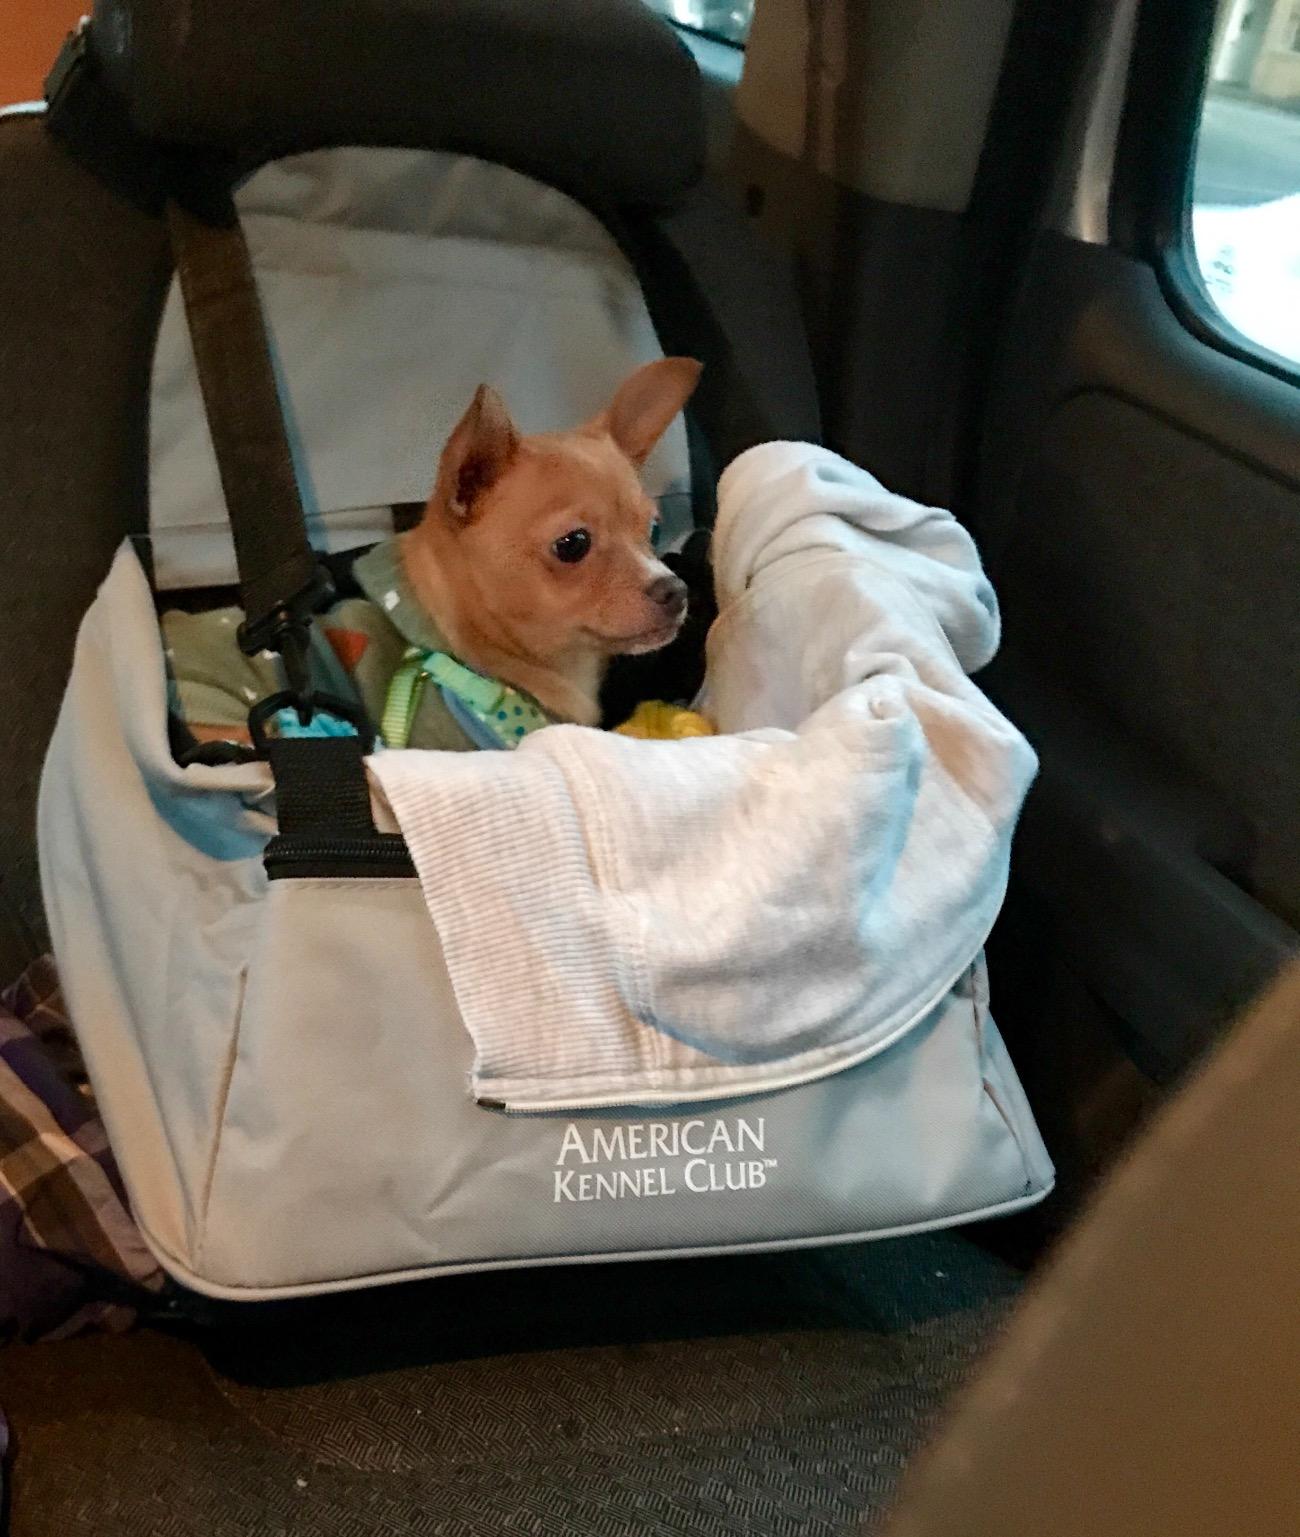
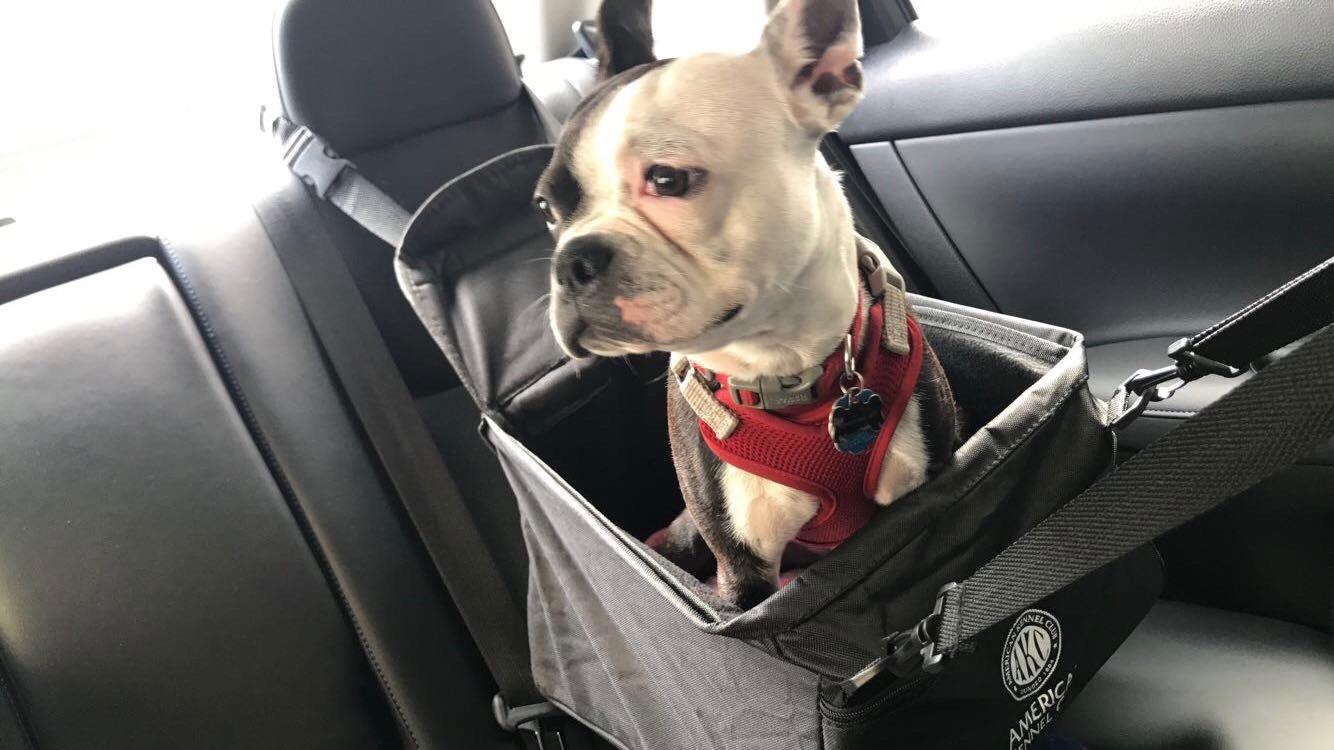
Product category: items_kennel
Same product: no